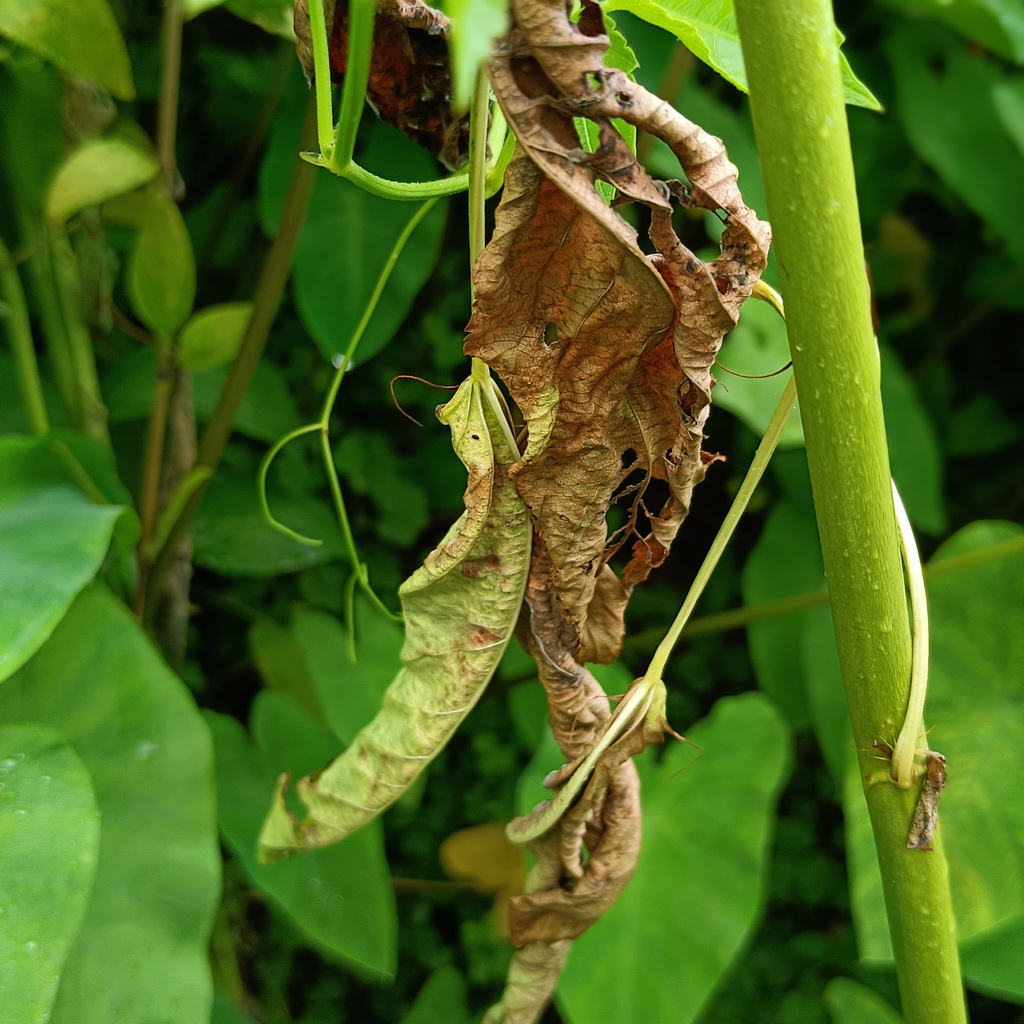
Label: Dieback